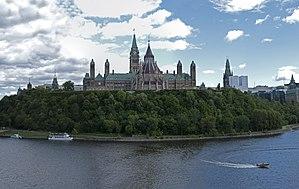
L'administration territoriale du Canada dépend de l'autorité du Parlement d'Ottawa, des dix provinces et des trois territoires. Selon la Classification géographique type, le territoire est regroupé en six régions distinctes et subdivisé en plusieurs secteurs géographiques.
L'administration publique centrale du Canada regroupe l'ensemble des ministères fédéraux et quelques organismes gouvernementaux placés sous leur tutelle. Au nom du Conseil privé de la reine, le Conseil du Trésor en assure les grandes orientations, l'organisation, le contrôle, la gestion des finances et des ressources humaines, ainsi que la vérification interne.
L'administration publique du Canada se décompose essentiellement en deux grandes classes : l'administration publique fédérale et les administrations publiques provinciales.